Puy-du-Lac

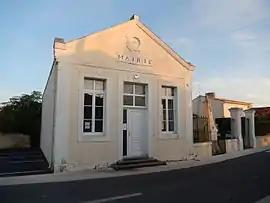
The town hall in Puy-du-Lac

Puy-du-Lac is a commune in the Charente-Maritime department in the Nouvelle-Aquitaine region in southwestern France.